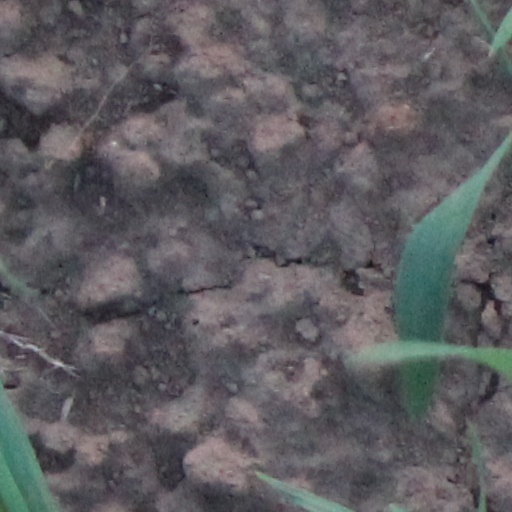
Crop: wheat